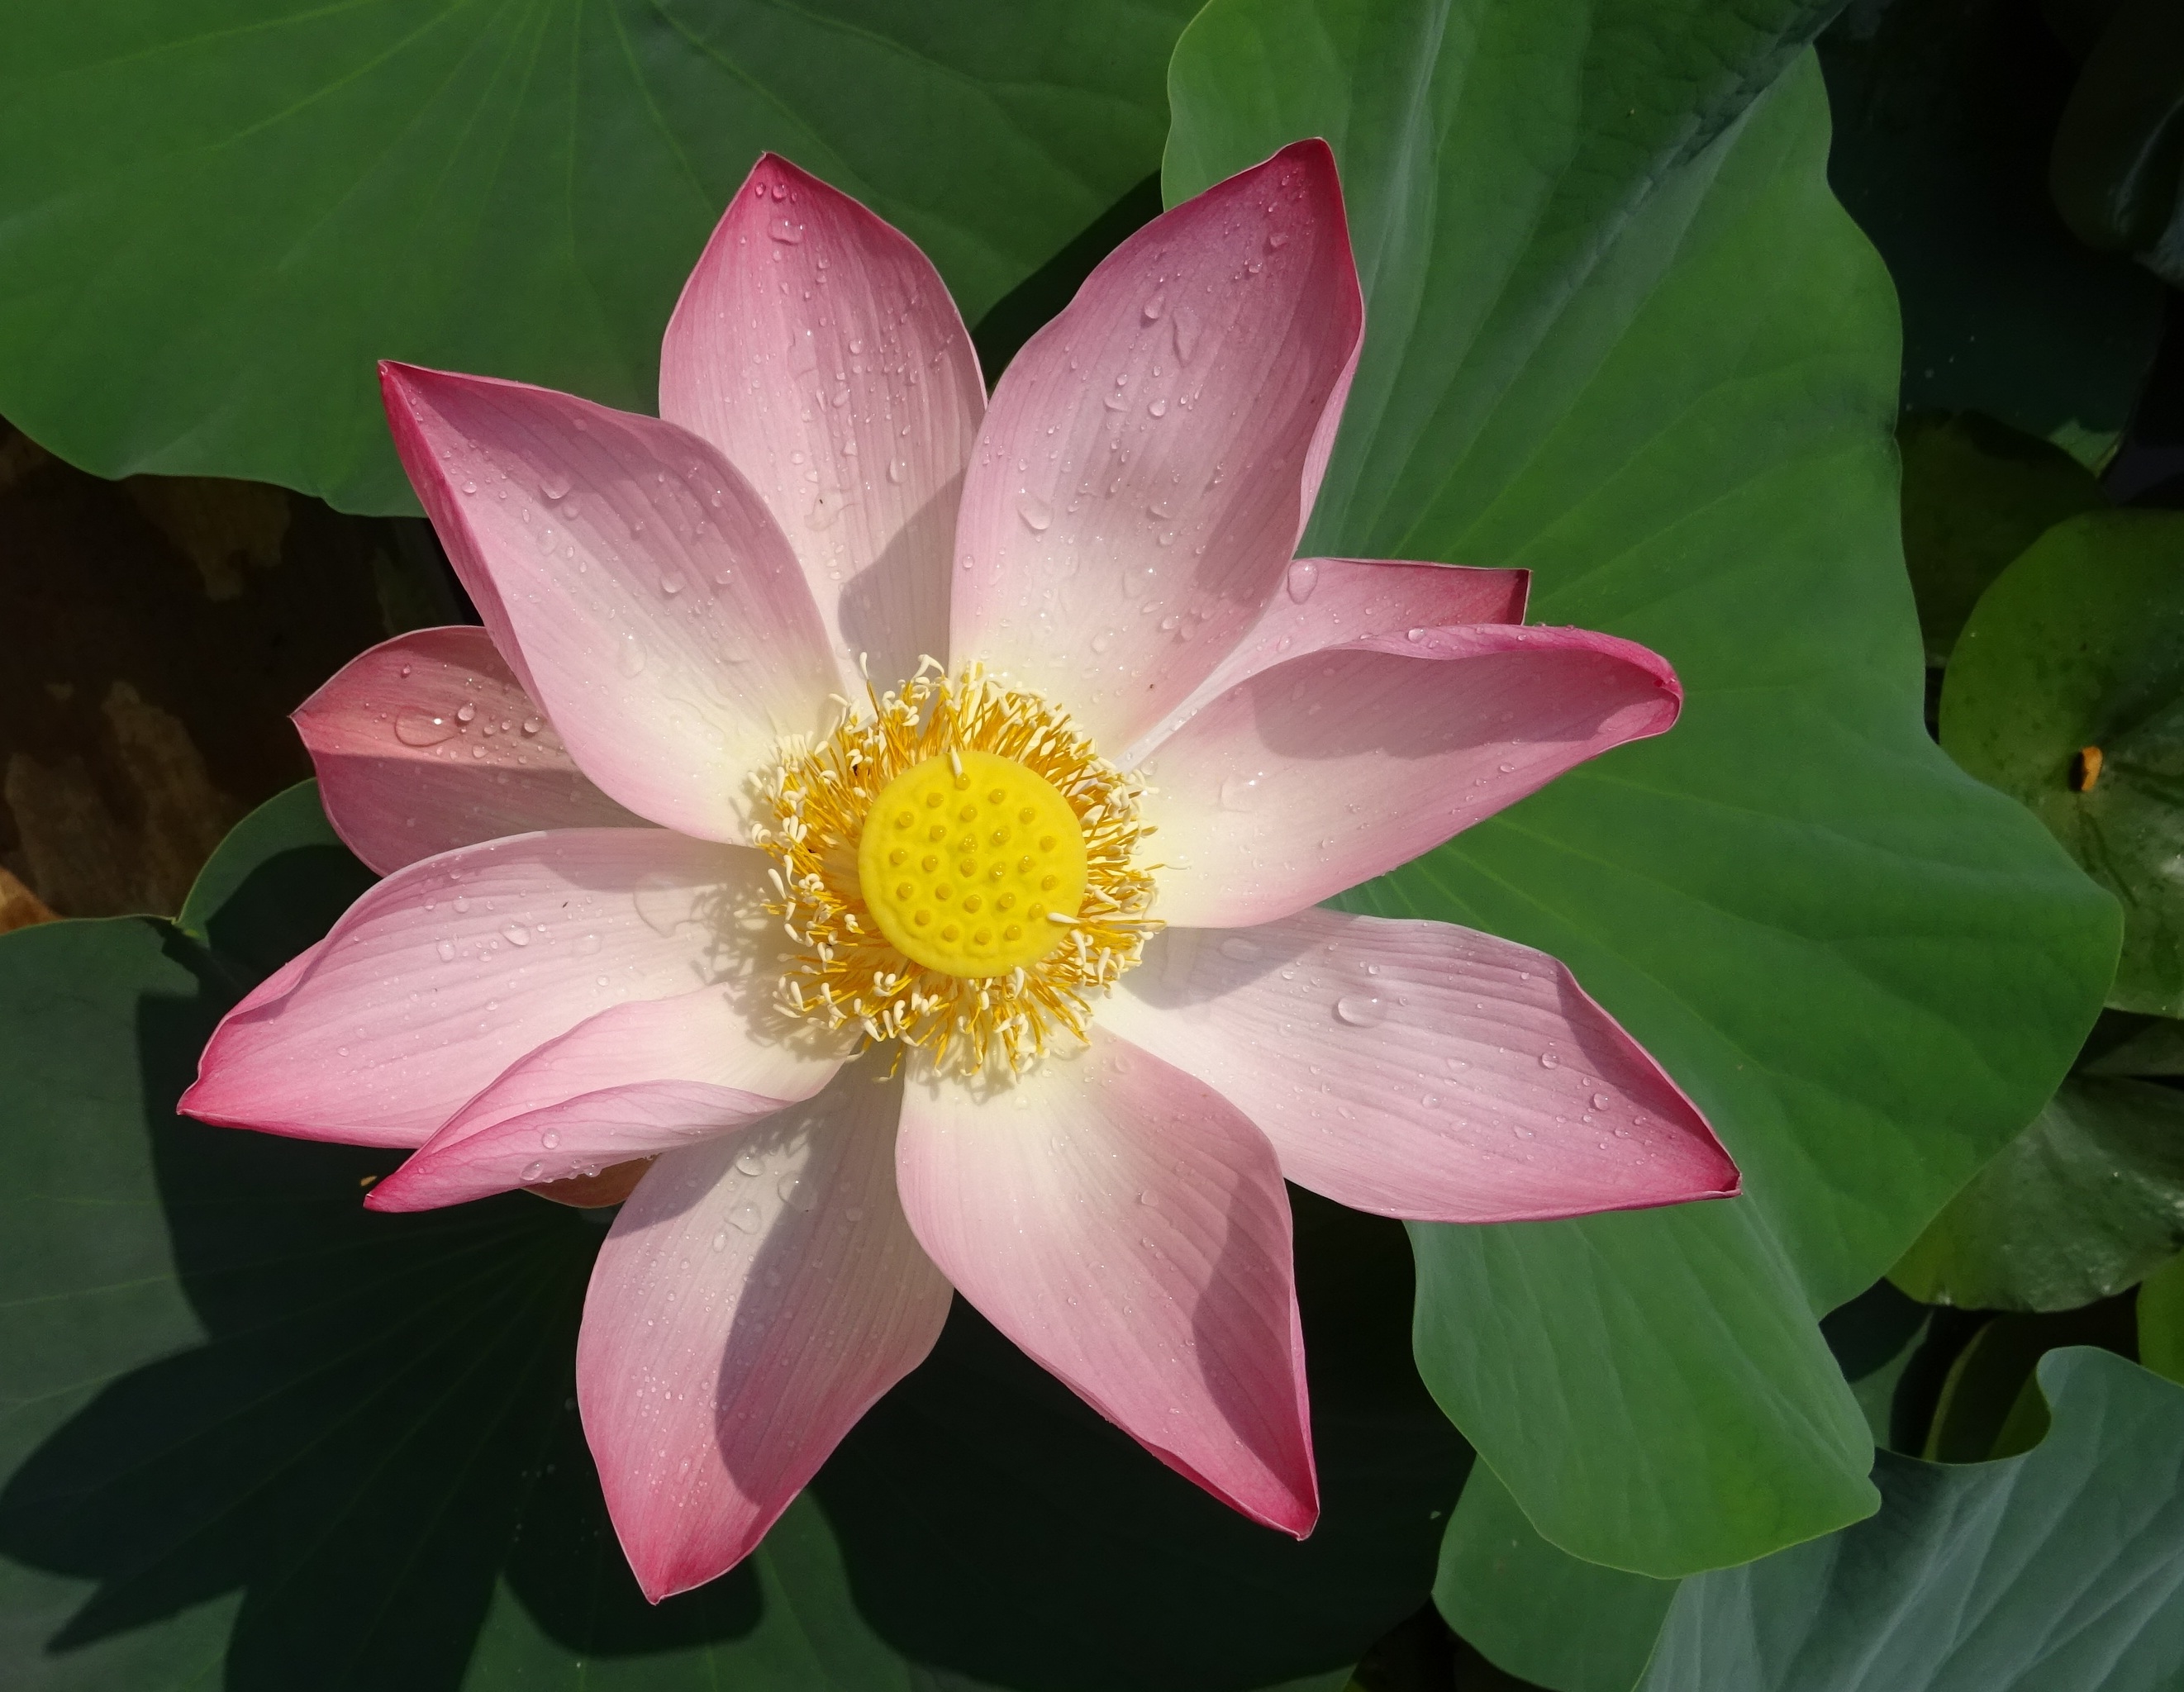
nature, plant, flower, petal, bloom, pond, tranquility, peace, fresh, botany, blooming, aquatic, garden, pink, sacred lotus, aquatic plant, nelumbonaceae, dharwad, flora, botanical, pistil, stamen, lotus, serenity, india, sacred, pure, oriental, nelumbo, macro photography, nucifera, east indian lotus, kamal, pundarika, padma, padam, sarsija, sharada, ambuj, nelumbium speciosum, flowering plant, city car, land plant, lotus family, proteales